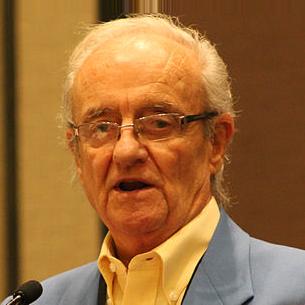
Age: 84